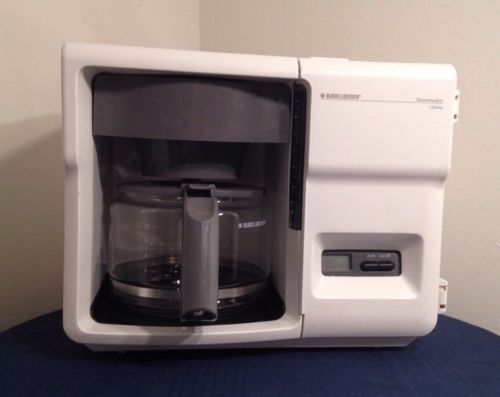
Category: coffee maker